Aryeh Newman

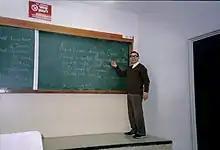
Aryeh Newman teaching at Hebrew University, 1970s

In the 1950s, Newman worked as a night editor at "The Jerusalem Post" and as the Editor of "The Zionist Newsletter". Newman was also the producer and broadcaster of English radio programs in "Kol Zion Lagolah" that were focused on the Anglo-Jewish Diaspora.